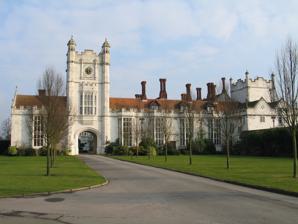
Building: Danesfield House
Country: United Kingdom
Year built: 1901
Country house in Buckinghamshire, England Danesfield House Type Country House Location Medmenham , Buckinghamshire Coordinates 51°33′11″N 0°49′26″W / 51.553°N 0.824°W / 51.553; -0.824 OS grid reference SU816843 Built 1899-1901 Architect W. H. Romaine-Walker Architectural style(s) Neo-Tudor Owner Danesfield House Hotel Ltd Listed Building – Grade II* Designated 9 August 1977 Reference no. 1310810 Location of Danesfield House in Buckinghamshire Danesfield House in Medmenham , near Marlow, Buckinghamshire , England, in the Chiltern Hills is a former country house now used as a hotel and spa. The house stands on a plateau which shelves steeply down to the River Thames to the south. History The house is located on the site of a large multivallate hillfort known as Danesfield Camp , which originally had ramparts to north, east and west. Chalk cliffs to the south form a roughly rectangular plateau. Antiquarian Thomas Langley reported in 1797 that the site was a Danish encampment (hence "Danes-field"), but that interpretation was challenged by later finds of artefacts from the Neolithic, Bronze and Iron Ages. Medmenham Camp , a slight univallate hillfort , lies about 1 km to the west. Both are scheduled ancient monuments . The estate was acquired by Edmund Medlycott in 1664. He and his family occupied a farmhouse here, known as Medlycotts. The house was rented to Mrs Morton in 1725. Her son, John Morton , was a barrister and became Attorney-General to Queen Charlotte and Chief Justice of Chester (1762–1780). He also sat as Member of Parliament for Abingdon (1747–1770), New Romney (1770–1774) and Wigan (1775–1780). He acquired the estate's freehold in 1750, and later added extra land. He also bought the ruins of nearby Medmenham Abbey in 1778. He had the existing house demolished and built a new one which he named Danesfield. This house stood to the north of the prehistoric ramparts. Morton's widow sold the estate to Robert Scott of Wimpole Street in 1787. Scott rebuilt the house in a typical Georgian classical style. The estate eventually passed to his nephew, Charles Robert Scott-Murray, MP for Buckinghamshire from 1841 to 1845. After he converted to Catholicism in 1845, he added a chapel to the house, one of the last designs by Augustus Pugin . Scott-Murray died in August 1882. The house was let for a period. In the spring of 1894, Danesfield House was rented by Mrs. William Kissam Vanderbilt ( Alva Belmont ), mother of Consuelo Vanderbilt , the future Duchess of Marlborough , after a cruise in the Mediterranean aboard the Vanderbilt yacht Valiant ended abruptly and Mrs. Vanderbilt began considering divorce. The property was sold in 1897 to Robert William Hudson , son and heir of Victorian soap entrepreneur Robert Spear Hudson . Present house Topiary gardens and the south face of the hotel A new house in a Neo-Tudor style was built from 1899 to 1901, designed by architect W. H. Romaine-Walker . This building was constructed in the northwestern quarter of the prehistoric ramparts, with the western ramparts being levelled to improve access. When the new building was completed, the old house and chapel were demolished. Shortly after it was completed, the estate was sold by Hudson to a property speculator, Mr Hossack, and then to Mrs Arthur Hornby Lewis. Mrs Hornby Lewis died in 1930 and left the estate on trust for her 16-year-old grand niece Elizabeth Whitelaw. The trustees sold the estate in 1938 before she took possession. It was bought and renovated by Stanley Garton , but the Second World War intervened, and it became the temporary home of 80 boys from Colet Court prep school, evacuated from Hammersmith . The house was requisitioned by the Air Ministry for the RAF to set up a Joint Service Imagery Intelligence ( IMINT ) Unit and was known as RAF Medmenham .  Danesfield House was to IMINT what Bletchley Park was to Signals Intelligence ( SIGINT ). The RAF added many temporary wooden structures, and it was bought by the Air Ministry in 1948 to become the divisional headquarters for No. 90 Group RAF (Signals).  The house was officers' accommodation, with the Grand Banqueting Hall used as the officers' mess . The house was sold to the milk processing company Carnation in 1977, to become its corporate headquarters. It became a country house hotel in 1991. It is a Grade II* listed building . The north and west lodges, steps, walls and fountain in the garden are Grade II listed. References